Machine head

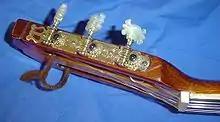
The machine heads on a classical guitar. Note the exposed gears and the decorations.

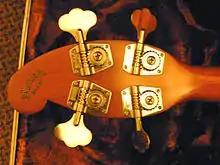
A Martin EB18 bass guitar headstock, showing Martin open-type machine heads

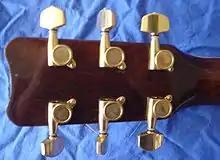
The reverse of the machine heads on a "folk" steel-string acoustic guitar. Note the enclosed gears.

On some guitars, such as those with Floyd Rose bridge, string tuning may be also conducted using "microtuning" tuners incorporated into the guitar bridge.